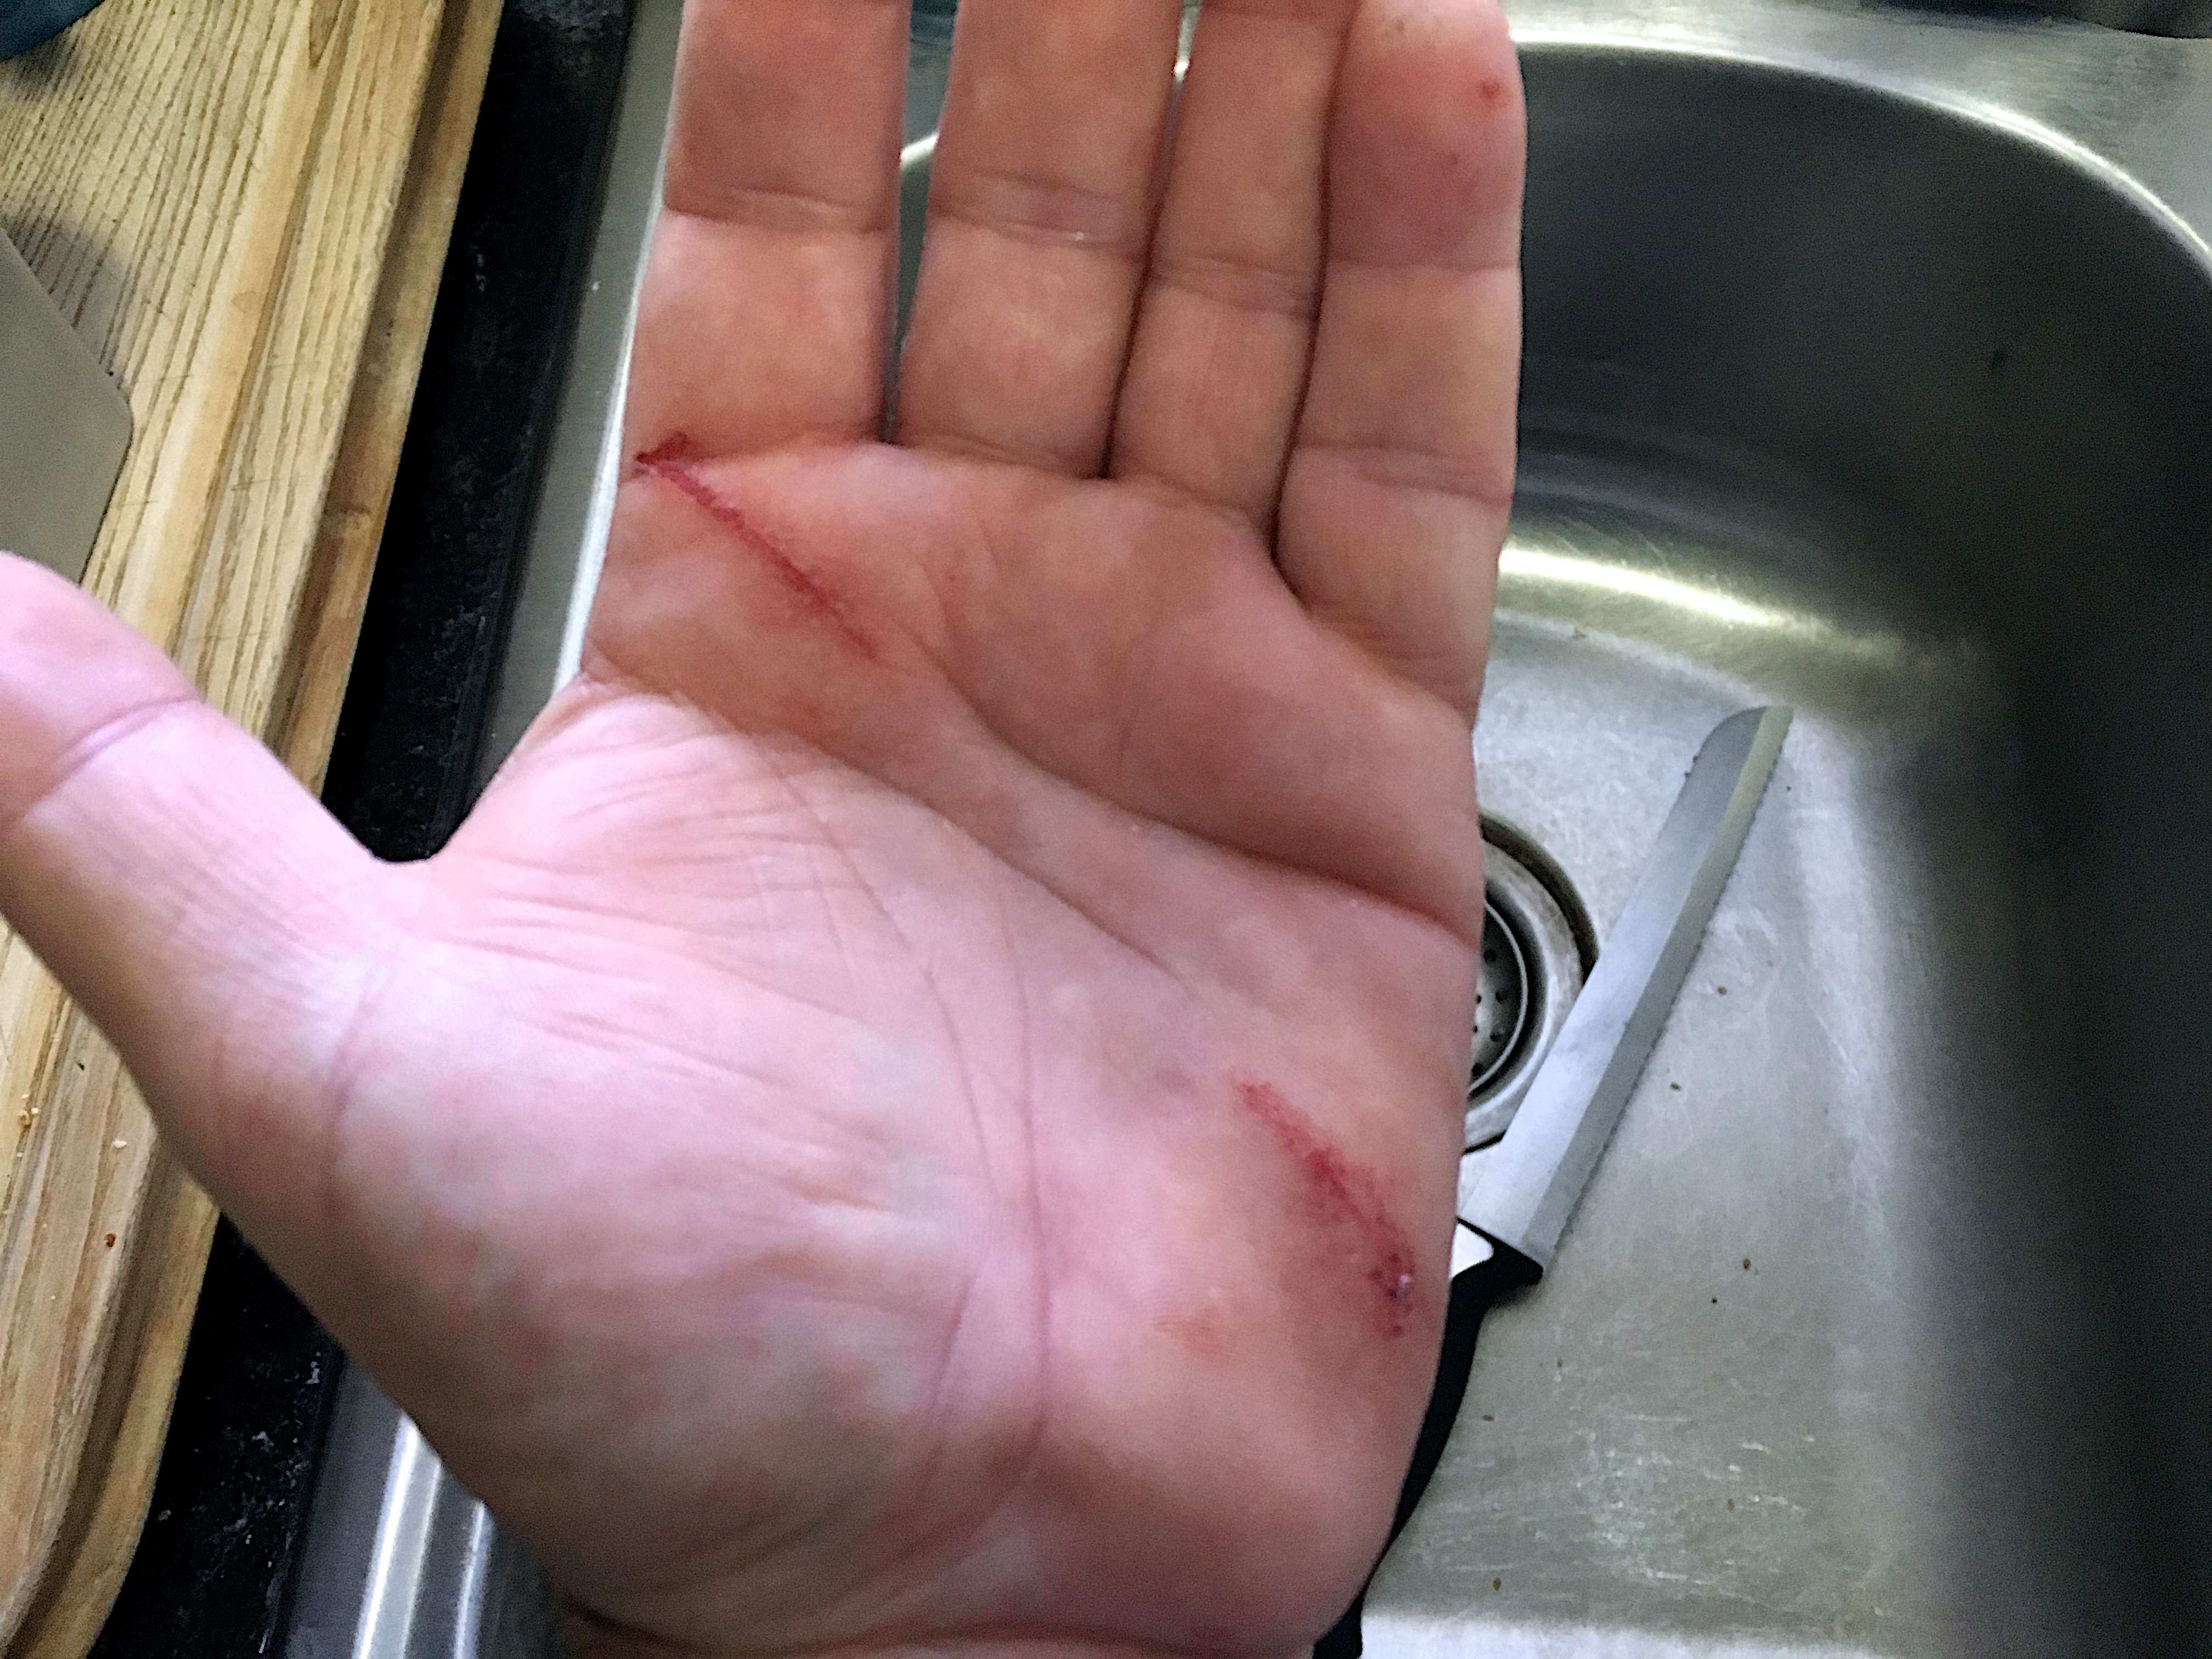
hand, wheel, leg, finger, human body